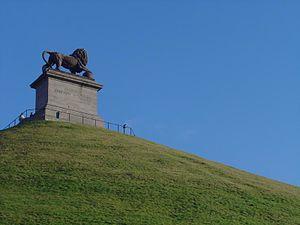
Lion de Waterloo vu d'en bas"
Le champ de bataille de Waterloo est l'aire où se déroula la bataille de Waterloo le 18 juin 1815 actuellement protégée et inscrite au Patrimoine immobilier exceptionnel de la Région wallonne.